Gyrus

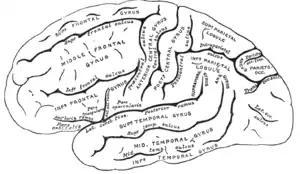
Gray's FIG. 726 – Lateral surface of left cerebral hemisphere, viewed from the side

In neuroanatomy, a gyrus (: gyri) is a ridge on the cerebral cortex. It is generally surrounded by one or more sulci (depressions or furrows; : sulcus). Gyri and sulci create the folded appearance of the brain in humans and other mammals.